Bruce Beasley

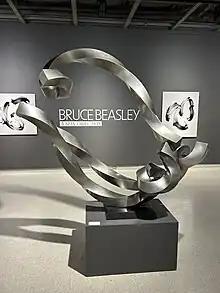
Bruce Beasley art exhibit in Fresno, CA

Fascinated by the esthetics of transparency, Beasley worked in cast acrylic for the next ten years. In 1974, members of the undersea research community approached Beasley to see if he could adapt his technique to cast transparent bathyspheres for undersea exploration. He succeeded in creating the bathyspheres for Johnson Sea Link submersibles for Harbor Branch Oceanographic Institute. It was these submersibles that were deployed to locate the crew compartment on the bottom of the ocean after the Space Shuttle "Challenger" disintegrated upon liftoff in 1986.